Alessandro Cortinovis (cyclist)

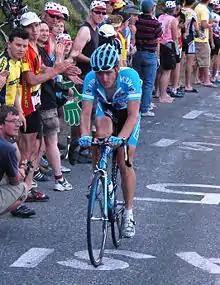
Cortinovis at the 2007 Tour de France

Alessandro Cortinovis (born October 11, 1977) is a former Italian road racing cyclist who rode professionally between 1999 and 2007.